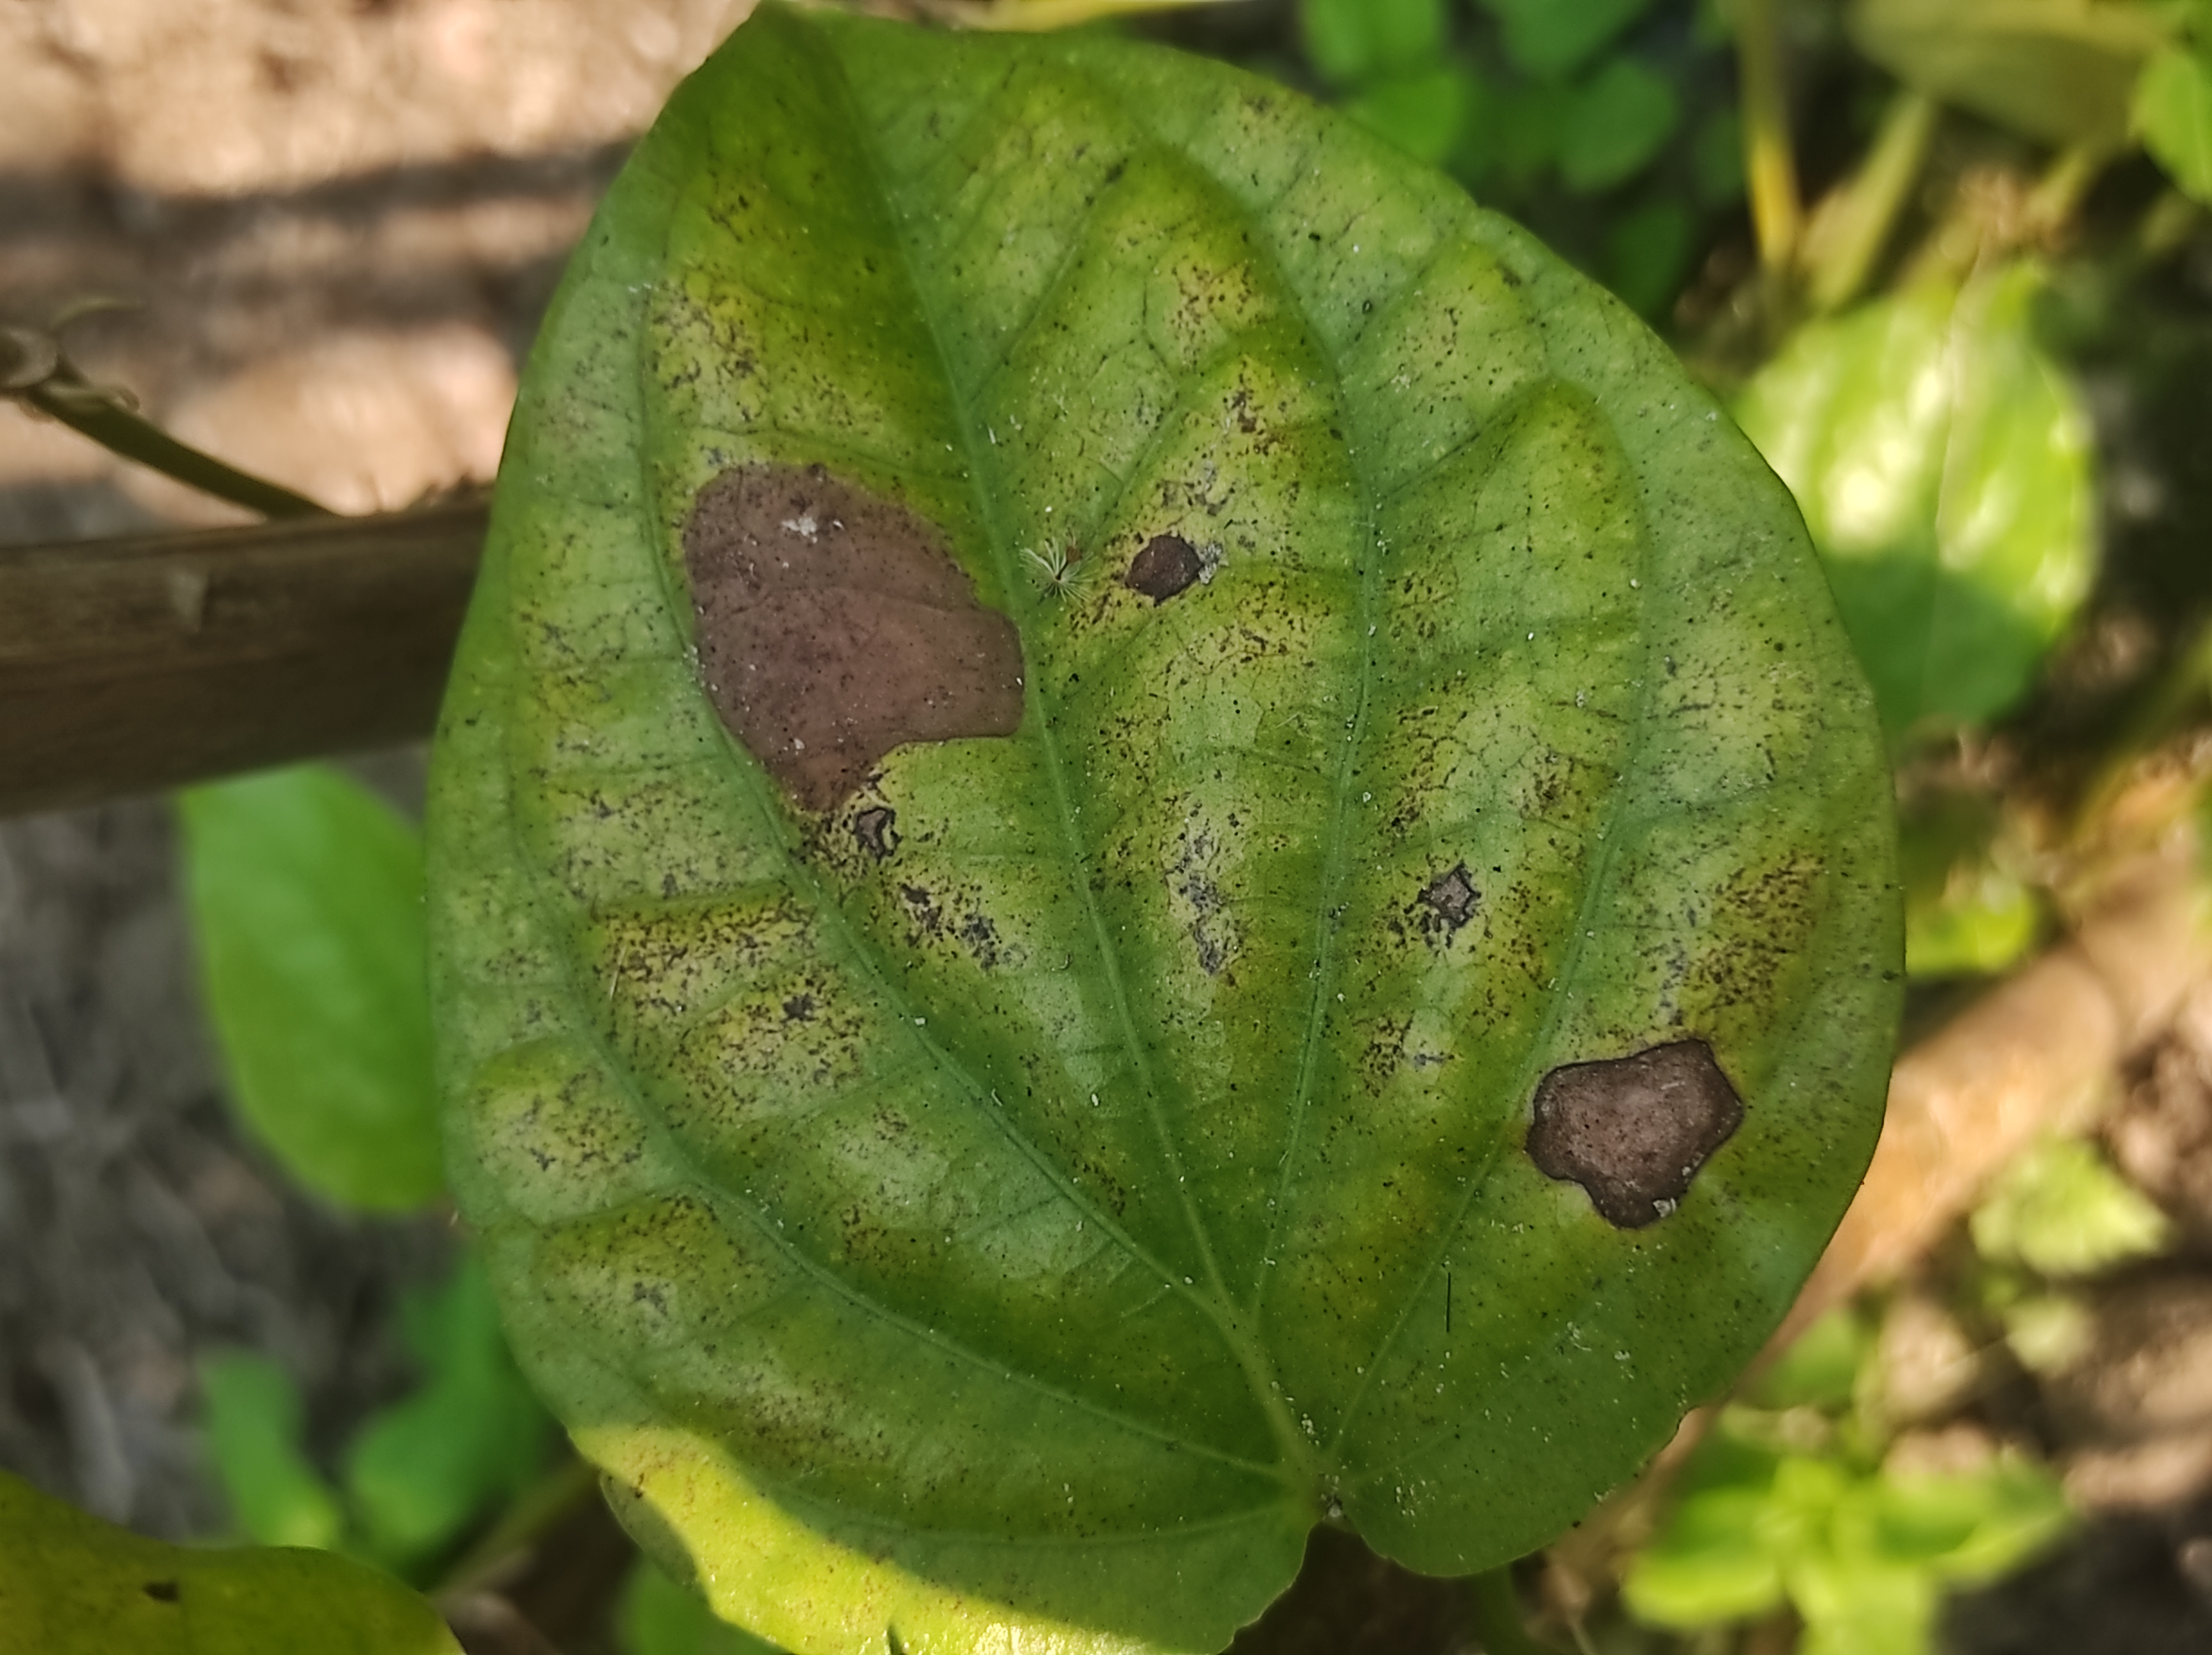
Label: Fungal_Brown_Spot_Disease